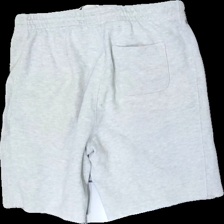
View: back
Type: Shorts
Category: Men
Brand: Abercomb & Fitch
Colors: Grey, Blue
Material: 50% cotton, 50% polyester
Pattern: Other
Cut: Regular
Size: M
Season: All
Stains: Minor
Price range: 50-100
Recommended usage: Export